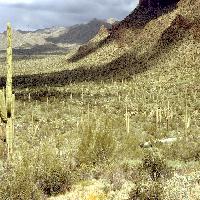
Weather: cloudy or overcast